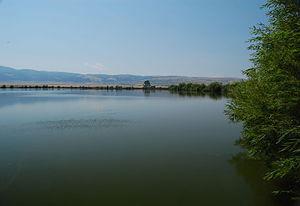
Le lac Tolo est un lac de l'Idaho, aux États-Unis, situé dans le comté d'Idaho.